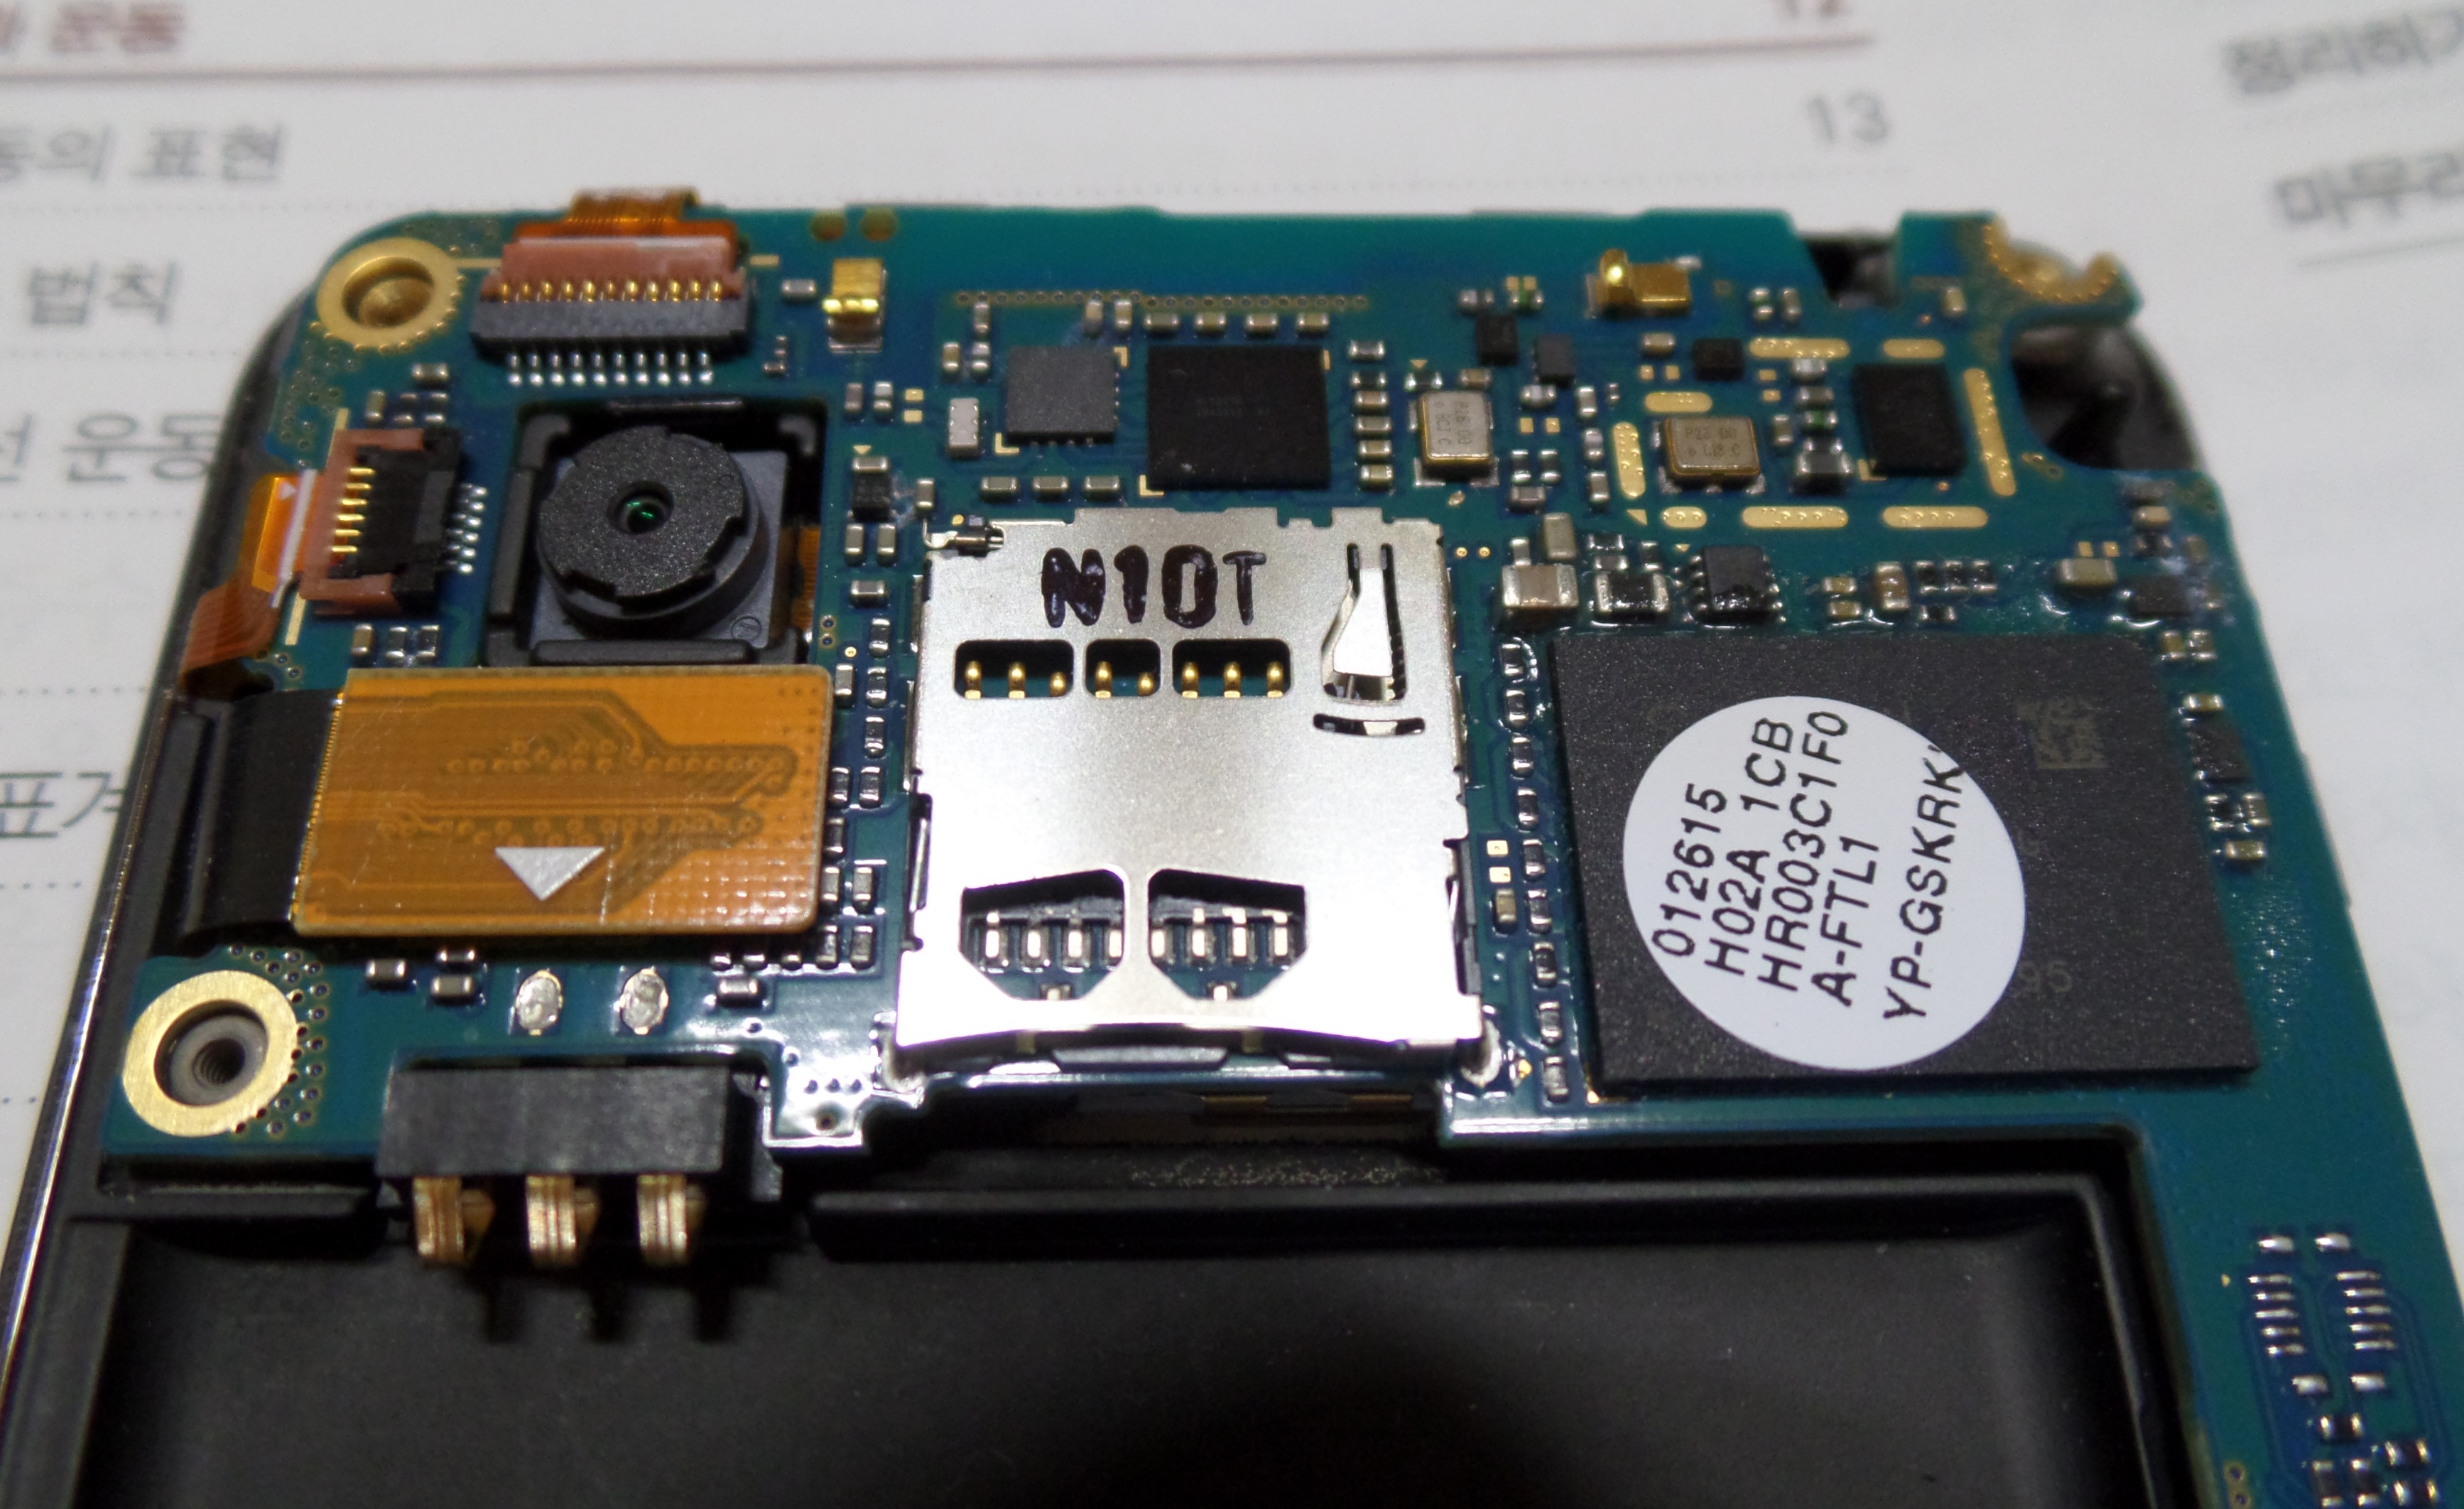
technology, gadget, electronics, semiconductor, decomposition, ipod, motherboard, microcontroller, electronic circuits, electronic device, computer hardware, personal computer hardware